M. K. Radha

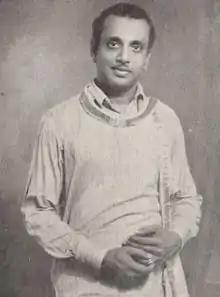
M. K. Radha in the late 1940s

Madras Kandaswami Radhakrishnan (20 November 1910 – 29 August 1985), professionally known as M. K. Radha, was an Indian actor who worked mainly in Tamil cinema. He was born in Chennai and took up acting in Tamil stage at the age of 7. He was tutored by his father Kandasamy Mudaliar a famous drama teacher at that time. His career spanned for almost 25 years in Tamil drama as a lead actor during India´s pre-independence days and he was a popular social hero in various patriotic dramas.